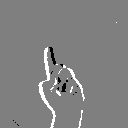
ASL letter: d